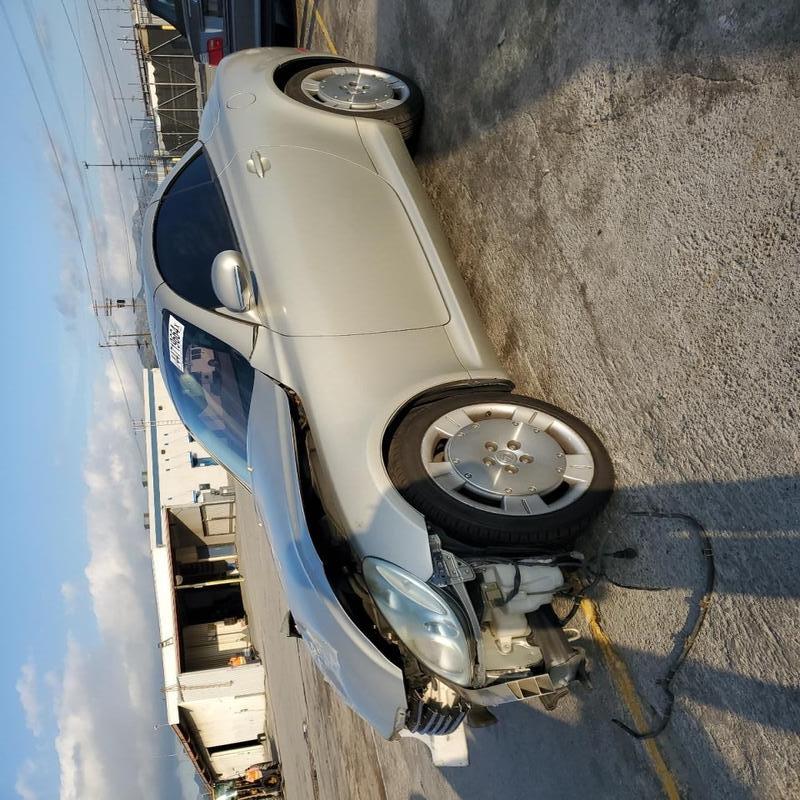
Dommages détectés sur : feu avant droit, capot, aile avant droite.
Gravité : majeur